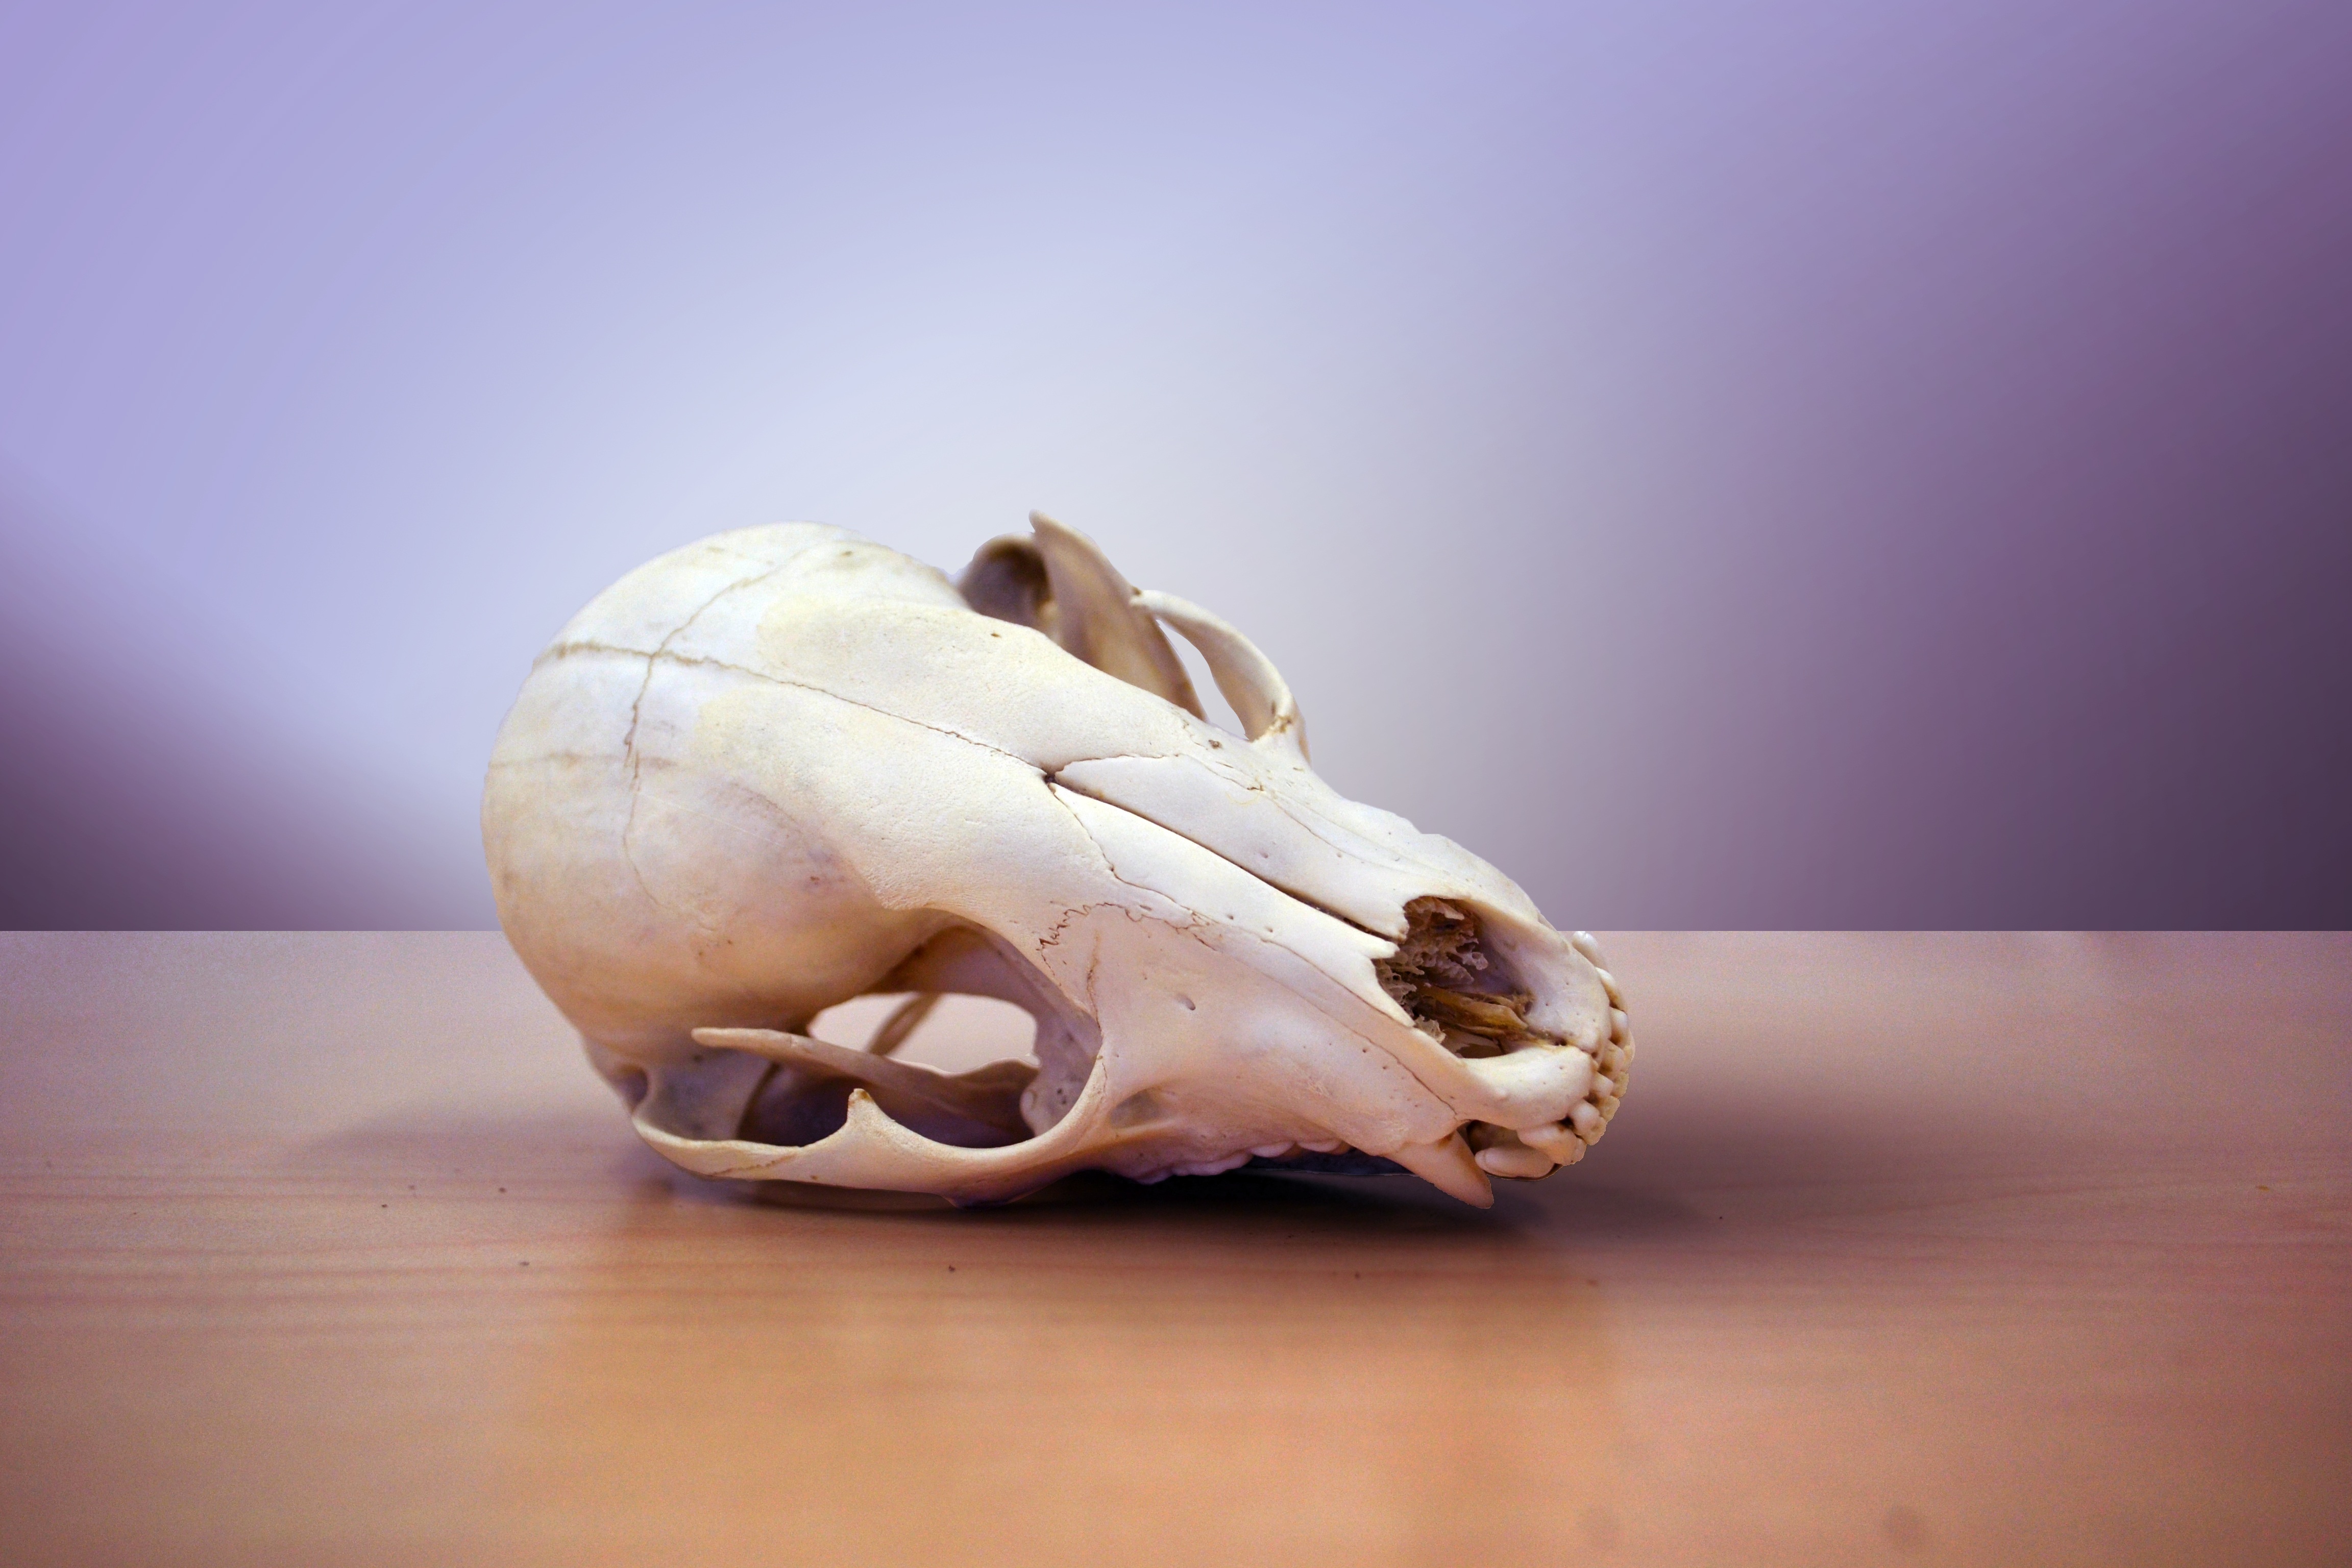
hand, white, old, animal, dark, dry, celebration, decoration, ceramic, mammal, cone, dead, death, skull, mouth, close up, human body, sculpture, nose, art, raccoon, head, figurine, culture, day, socket, skeleton, bones, organ, teeth, bleached, aged, macro photography, deceased, cranium, sacrifice, lifeless